Lumberjack

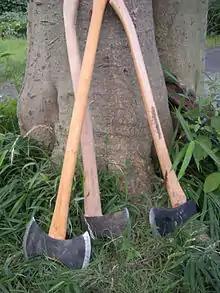
Felling axes

Lumberjacks worked in lumber camps and often lived a migratory life, following timber harvesting jobs as they opened. Being a lumberjack was seasonal work. Lumberjacks were exclusively men. They usually lived in bunkhouses or tents. Common equipment included the axe and cross-cut saw. Lumberjacks could be found wherever there were vast forests to be harvested and a demand for wood, most likely in Scandinavia, Canada, and parts of the United States. In the U.S., many lumberjacks were of Scandinavian ancestry, continuing the family tradition. American lumberjacks were first centred in north-eastern states such as Maine. They then followed the general westward migration on the continent to the Upper Midwest, and finally the Pacific Northwest. Stewart Holbrook documented the emergence and westward migration of the classic American lumberjack in his first book, "Holy Old Mackinaw: A Natural History of the American Lumberjack". He often wrote colourfully about lumberjacks in his subsequent books, romanticizing them as hard-drinking, hard-working men. Logging camps were slowly phased out between World War II and the early 1960s as crews could by then be transported to remote logging sites in motor vehicles.